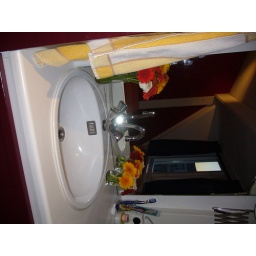
The sink in the bedroom with some pretty gerberas that match!